EBay

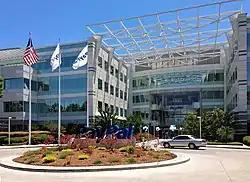
PayPal San Jose Headquarters

eBay acquired PayPal on October 3, 2002 for $1.4 billion. It phased out its Billpoint payment service in January 2003.